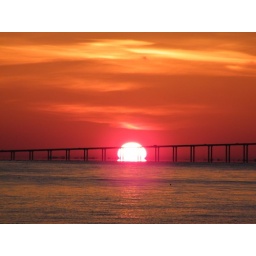
the sun surrounded by orange and yellow clouds